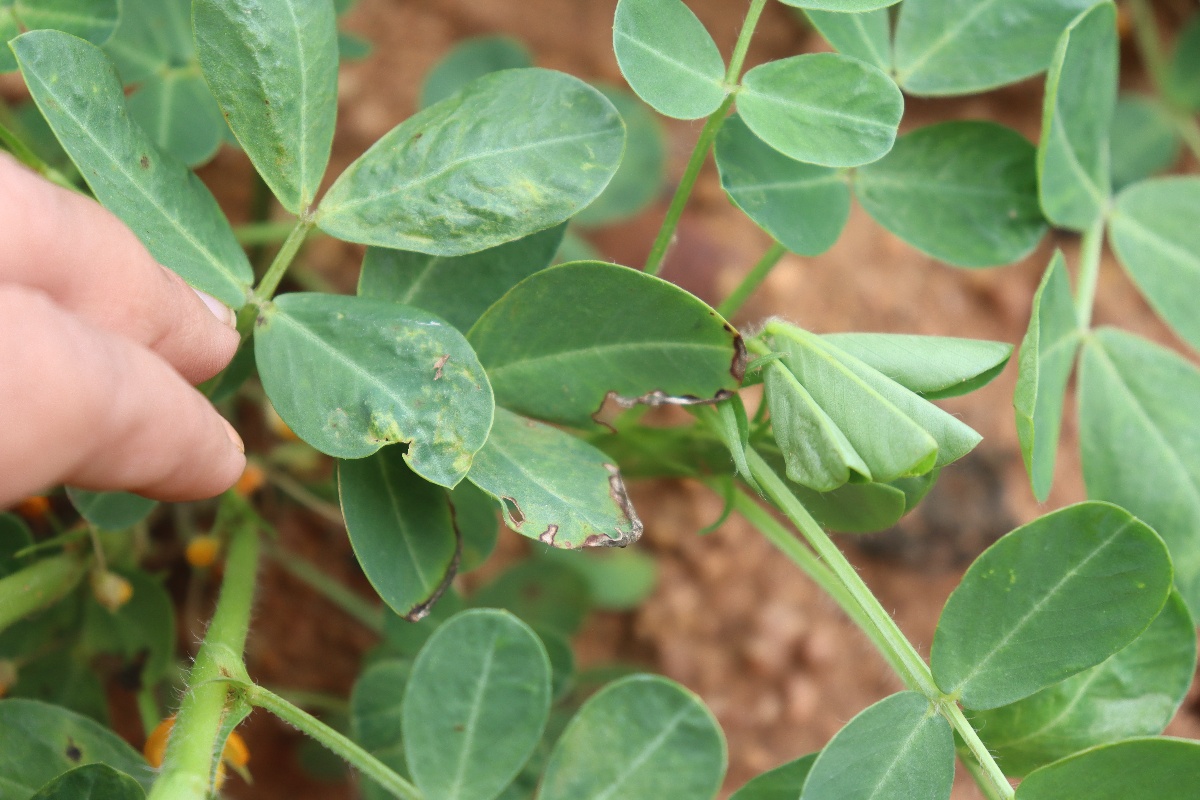
Label: healthy leaf